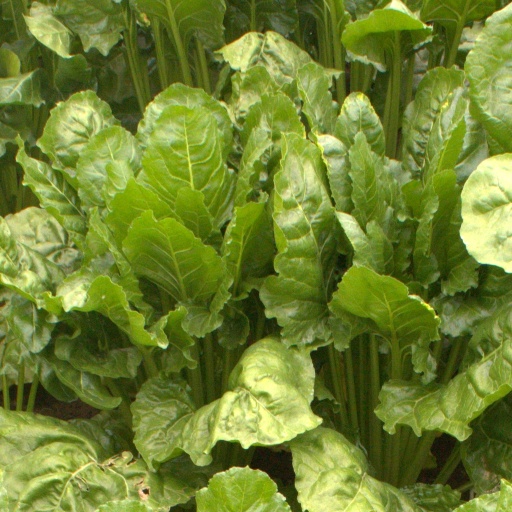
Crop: sugar beet